Dixon Arroyo

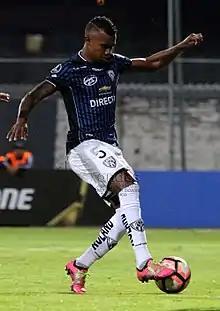
Arroyo with Independiente del Valle in 2017

Dixon Jair Arroyo Espinoza (born 1 June 1992) is an Ecuadorian professional footballer who plays for Ecuadorian Serie A club Barcelona S.C. and the Ecuador national team.